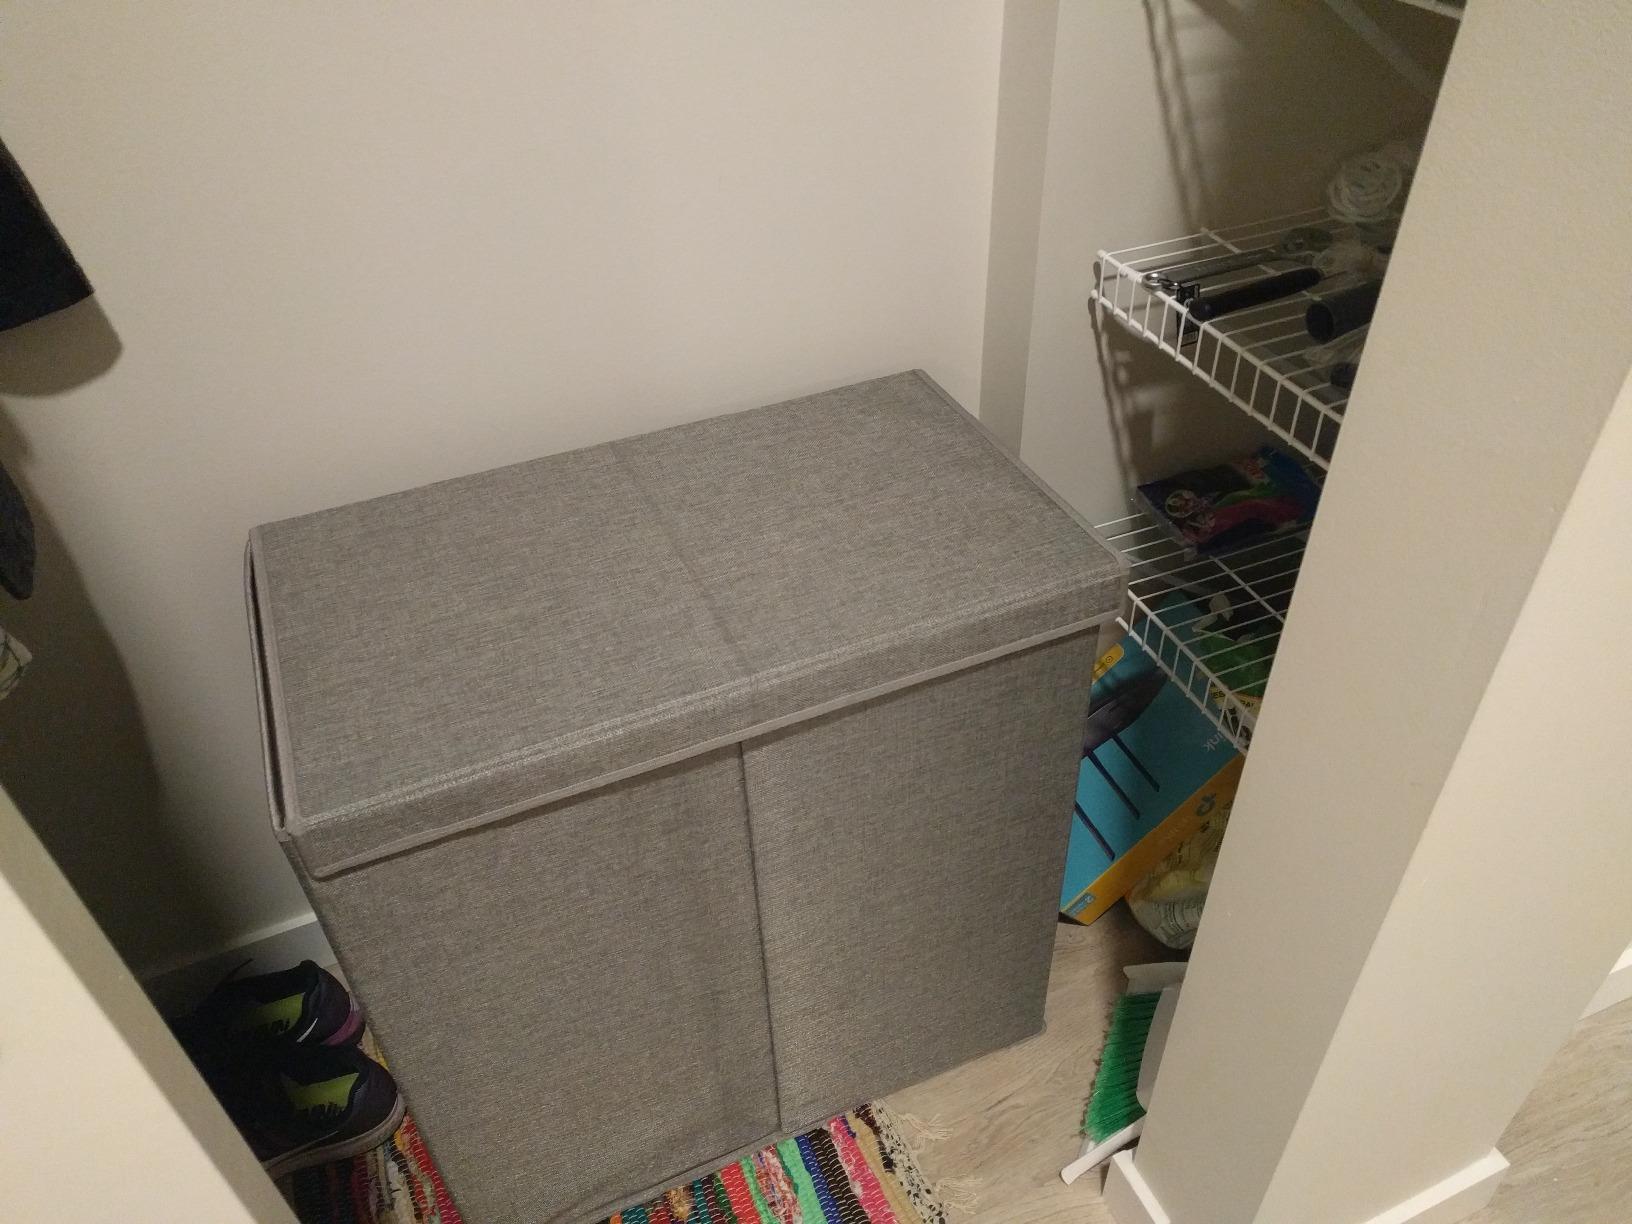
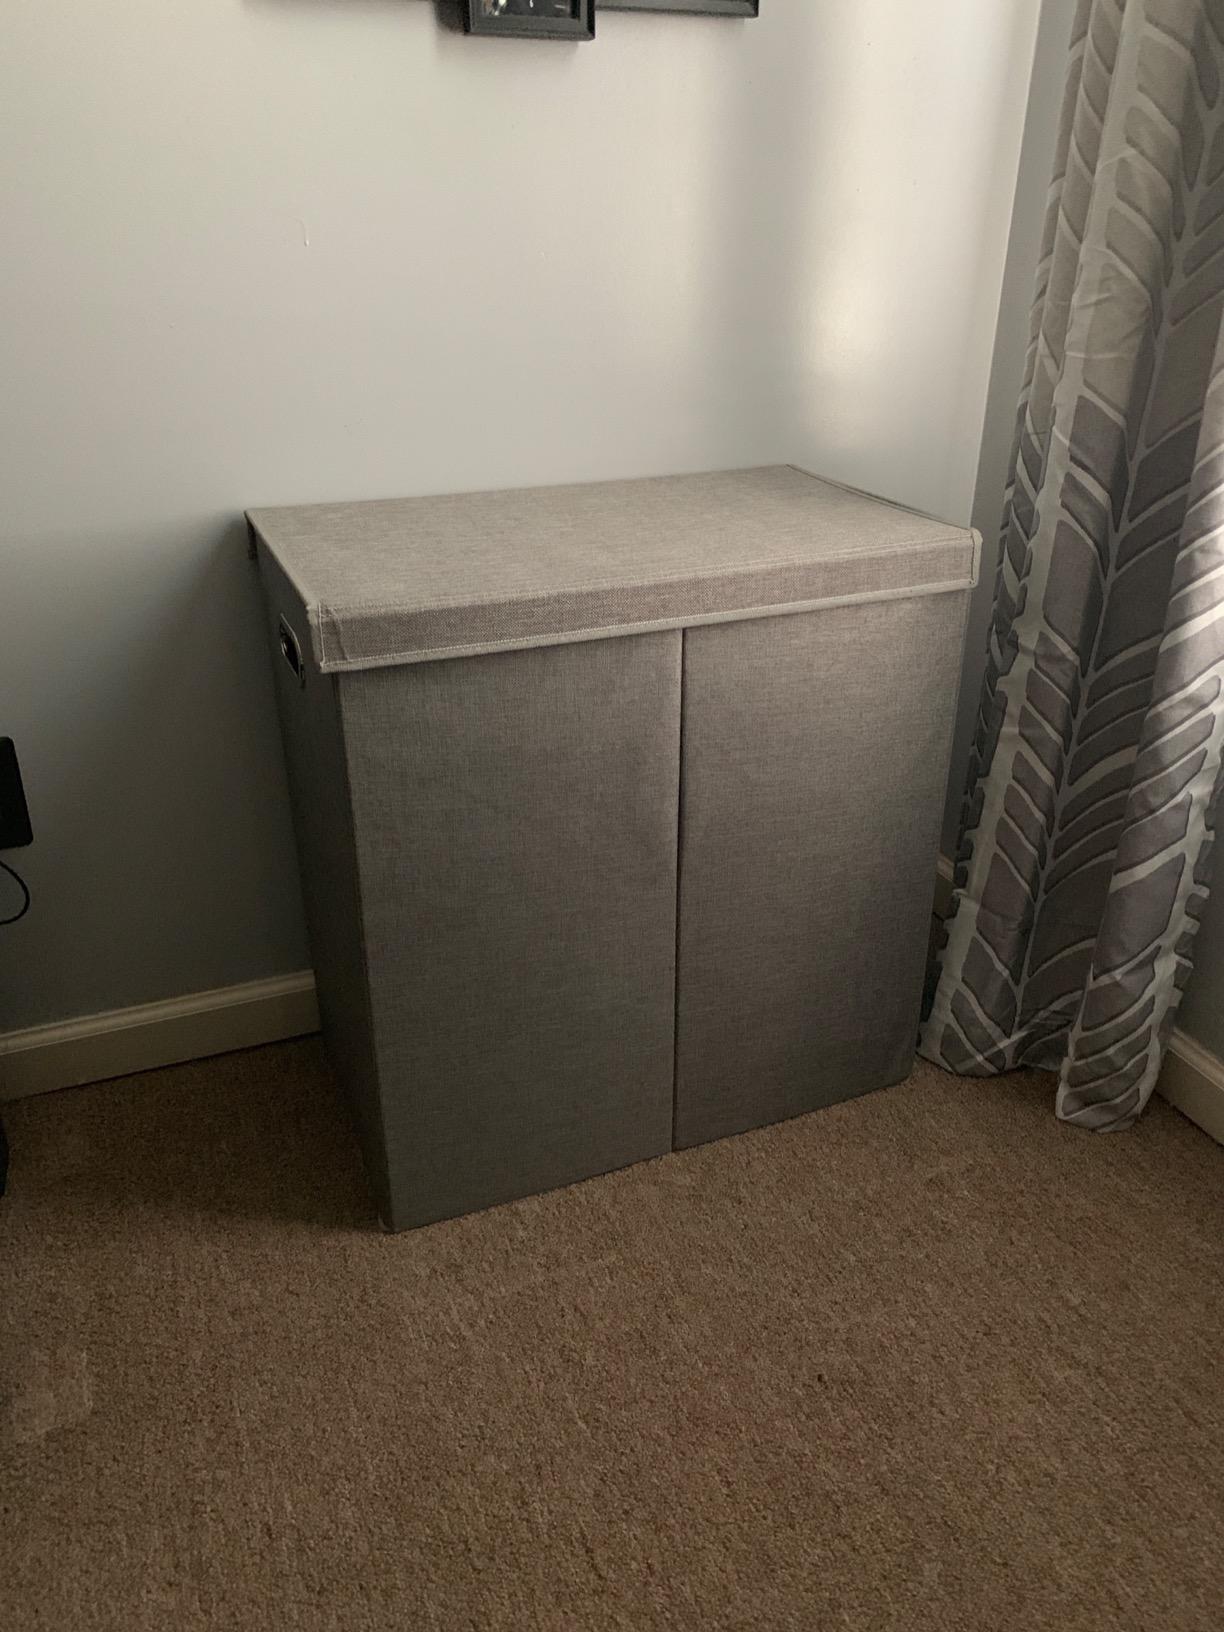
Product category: items_hamper
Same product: yes